Mireille Mathieu

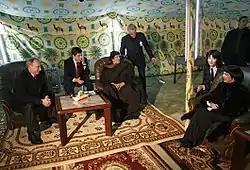
During a November 2008 visit to Russia, Gaddafi pitched his Bedouin tent on the grounds of the Kremlin. Here, he is joined by Russian Prime Minister Vladimir Putin and French singer Mireille Mathieu.

In response to accusations of being docile, Mathieu writes in her autobiography that she and Stark understood each other. She wanted to be a singer, and he was tired of people who merely sought fame. They were both hard workers, and he kept her schedule filled with lucrative contracts. She also notes that she was forbidden to read the press; however, having peeked at some of it, she was content to follow that rule. Stark, of course, had a heavy hand in manipulating the press. Mathieu recounts that her mother was often surprised to read on the front page that she was engaged to someone famous or was going to star in a movie directed by a well-known director. Her guiding principle was simply to sing and ensure that her family never returned to the tenements of "Croix des Oiseaux".